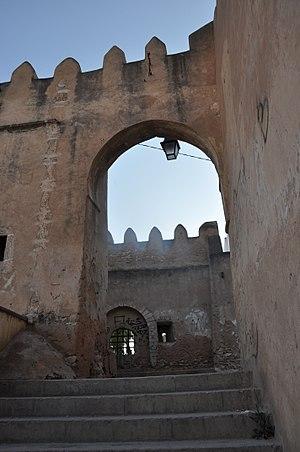
Remparts This is a photo of the protected monument identified by the ID 61-18 in Tunisia.
Les portes de la médina de Sfax sont les différents points d'accès de la médina de Sfax à travers les remparts qui l'entourent. Elles sont constituées de neuf portes dont deux médiévales et sept construites au XXᵉ siècle.
Bab Borj Ennar ou Bab El Kibli est l’une des portes de la médina de Sfax, aménagée à l’est de la face sud des remparts et donnant accès à Borj Ennar, un dispositif défensif fortifié occupant l’angle sud-est de l’enceinte de la médina.